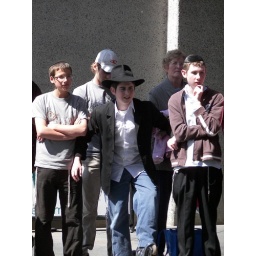
Jewish boys in the audience of a street performer's act, Southbank, Melbourne